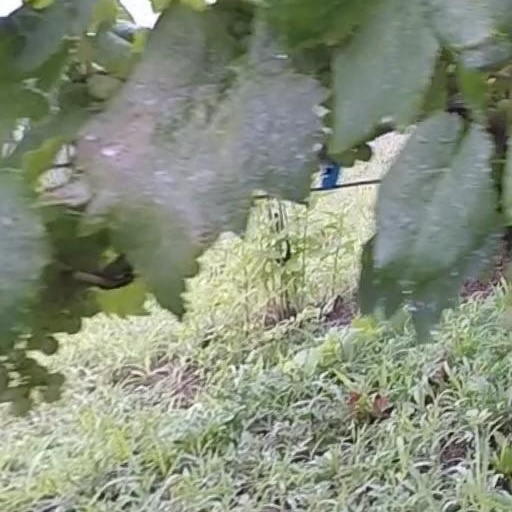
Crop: grape